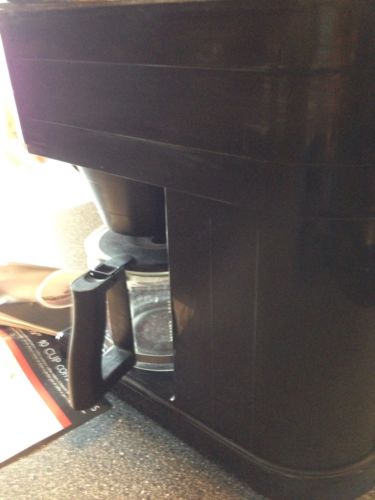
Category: coffee maker